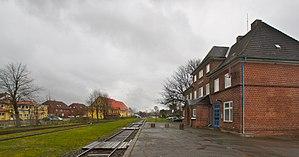
Schönberg (Holstein) (Salzderhelden), Allemagne: Quai